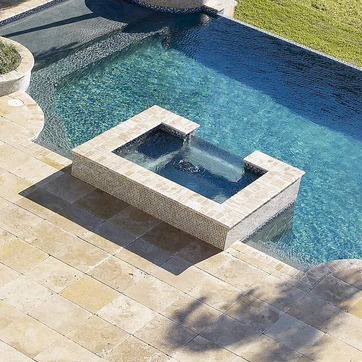
Material: water